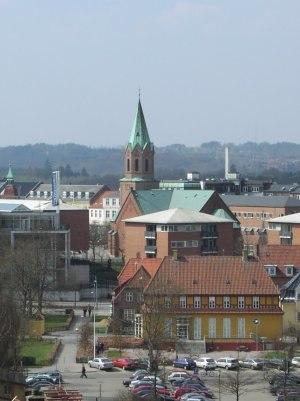
Silkeborg est une ville du Jutland-Central, chef-lieu de la commune de Silkeborg, qui regroupe depuis la réforme de 2007 les villes de Gjern, Kjellerup, Silkeborg et de Them.